Clementine Hunter

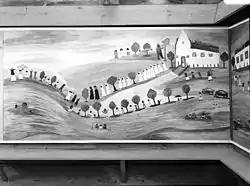
"Baptism" by Clementine Hunter. Mural (detail)

Clementine Hunter's exact birth date is unknown; she was born in late December 1886 or early January 1887 at Hidden Hill Plantation, near Cloutierville in Natchitoches Parish, Louisiana. She was the first of seven children born to Janvier "John" Reuben and Mary Antoinette Adams. Hunter's siblings were named Maria, Ida, Rosa, Edward, Simon, and John. Hunter's maternal grandmother Idole, an enslaved Black and Native American woman, was born in Virginia and brought to Louisiana. Her maternal grandfather was called Billy Zack Adams. Hunter's paternal grandfather, who was of mixed African, French, and Irish descent, traded horses during the Civil War; he died before she was born. Hunter knew her paternal grandmother well, a Black and Native American woman who she called MéMé (pronounced May-May). Her parents were married on October 15, 1890, in Cloutierville at the town's Catholic church, St. John the Baptist.